Korean mythology

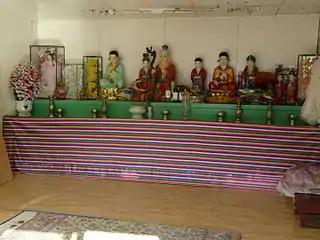
Indoor Asian shrine.

Unlike the literary mythology, the shamanic mythology is a living tradition capable of creating new narratives. In the 1960s, an unknown shaman in eastern Gangwon Province adapted the "Simcheong-ga", a story involving a blind man, into the new "Simcheong-gut" narrative, recited in order to ward off eye disease. The new myth has since become very popular in the region. Another apparently new myth is the "Jemyeon-gut" narrative, which appeared in the city of Gangneung for the first time in 1974 despite not being attested when the same ritual was held in 1966 and 1969. The "Jemyeon-gut" myth has no clear source for its story, and researchers have noted an increase in narrative details from the 1970s to the 1990s. Several other shamanic narratives appear to have been adapted at some point from, or otherwise bear a close relation to, late Joseon-era vernacular literature. Cross-cultural similarities have also been noted between Korean shamanic narratives and other East Asian myths, in particular the mythology of Manchu shamanism.